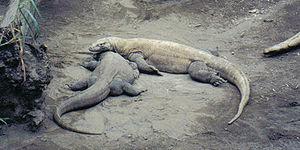
Le Dragon de Komodo ou Varan de Komodo est une espèce de varan qui se rencontre dans les îles de Komodo, Rinca, Florès, Gili Motang et Gili Dasami en Indonésie centrale. Membre de la famille des varanidés, c'est la plus grande espèce vivante de lézard, avec une longueur moyenne de 2 à 3 mètres et une masse d'environ 70 kg. Sa taille inhabituelle est parfois attribuée au gigantisme insulaire car il n'existe pas, dans son habitat naturel, d'autres animaux carnivores pouvant occuper ou partager sa niche écologique, ainsi qu'à ses faibles besoins en énergie. Il est possible que cet animal soit au contraire une forme naine du Mégalania, un varan géant de 8 mètres de long ayant vécu en Australie au moins jusqu'à l'arrivée des premiers aborigènes. En raison de leur taille, ces varans, avec l'aide de bactéries symbiotiques, dominent les écosystèmes dans lesquels ils vivent. Bien que les dragons de Komodo mangent surtout des charognes, ils se nourrissent également d'animaux qu'ils chassent.